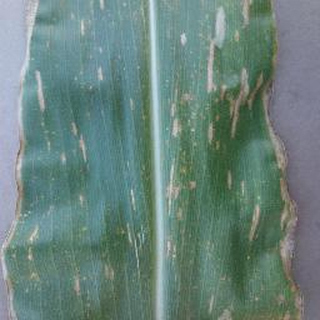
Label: corn_cercospora_leaf_spot